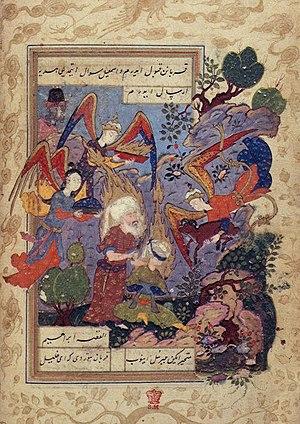
Abraham est le principal patriarche des religions juive, chrétienne et musulmane. Il est la figure centrale du Livre de la Genèse. Abraham fait partie des premiers patriarches de la Bible. Initiateur du monothéisme, il est l'aïeul du judaïsme, du christianisme et de l'islam.
Ibrahîm est un personnage du Coran. Dans l'islam, il correspond au personnage d'Abraham de la Genèse. Il porte le surnom de Hanif, et est communément appelé Khalil Allah et Sayyidina Ibrahim. Ibrahim est l'un des prophètes de l'islam, et il joue un rôle essentiel dans la foi musulmane, l'islam se percevant comme la continuité de la foi d'Ibrahim. Celui-ci est généralement présenté aux musulmans comme le modèle du croyant, par sa soumission à Allah, et est commémorée annuellement par l'Aïd al-Adha. Les musulmans lui doivent aussi l'institution de la circoncision et la construction du Temple de la Ka'ba.